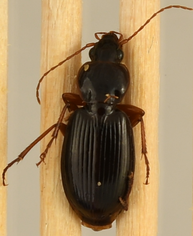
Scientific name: Synuchus impunctatus
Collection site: Harvard Forest Site (HARV), plot HARV_010